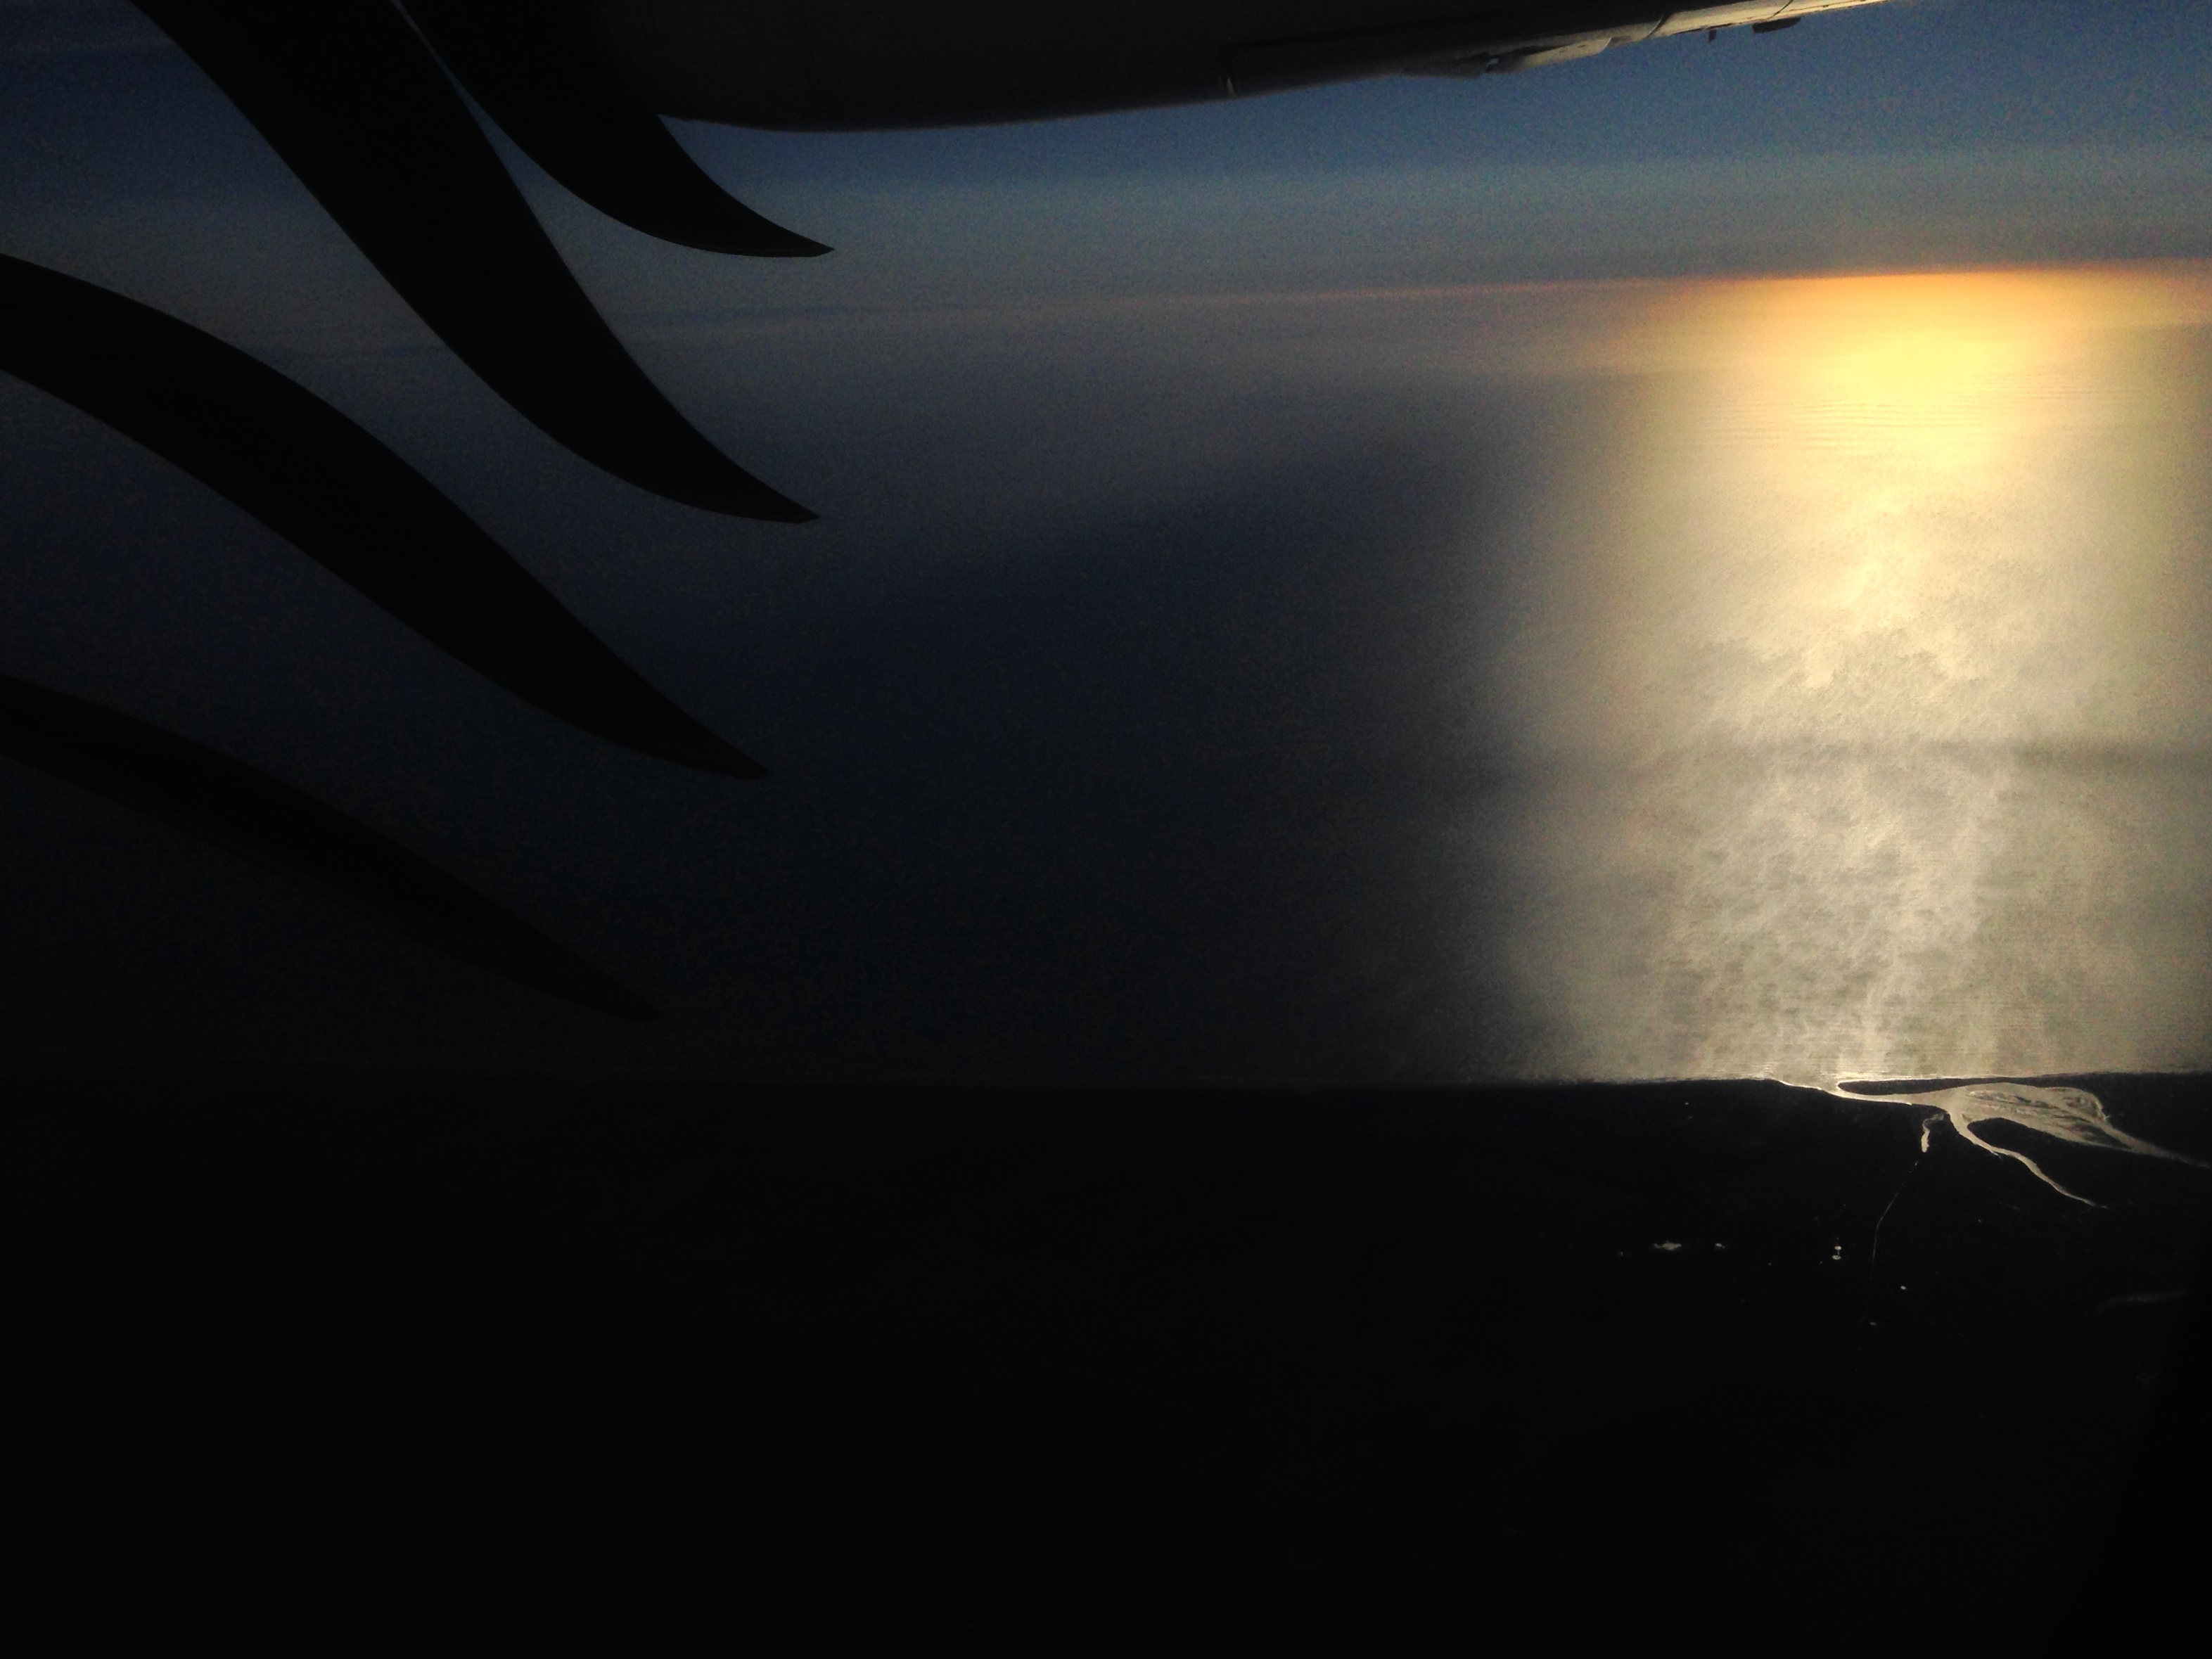
light, white, sunlight, atmosphere, reflection, shadow, darkness, black, shape, computer wallpaper